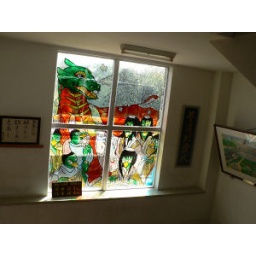
Stained-glass window in building 1.